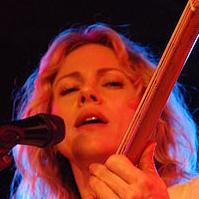
Age: 43